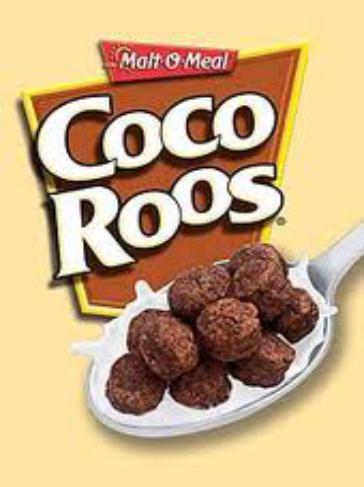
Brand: Coco Roos
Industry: Food